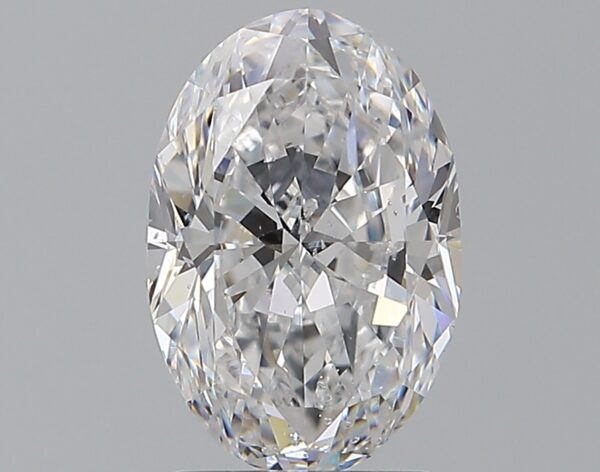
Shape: oval
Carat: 2
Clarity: SI2
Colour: D
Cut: VG
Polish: EX
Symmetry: VG
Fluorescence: F
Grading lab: GIA
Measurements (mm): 9.84 x 6.6 x 4.25